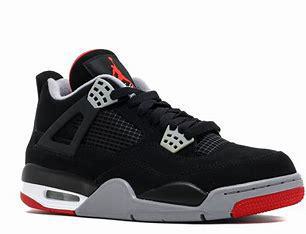
Brand: Jordan
Model: 4 Retro